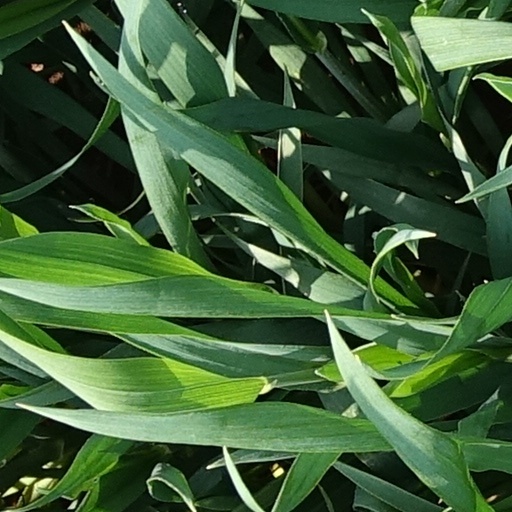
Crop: wheat